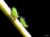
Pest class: pea_aphid